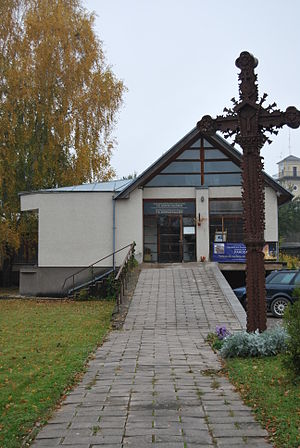
Det nationale Čiurlionis kunstmuseum / Galleri
Det nationale Čiurlionis kunstmuseum er et konglomerat af kustmuseer i Litauen. Museerne er primært dedikeret til at udstille og formidle værker af den litauiske komponist og maler Mikalojus Konstantinas Čiurlionis.